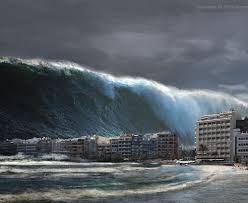
Waaw nataal bii de nataal la boo xam ne ay kër la yuñ tabax yoo xam ne am na ndox mu bari mu nekk seen gannaaw. Ndox mi nag dafa am lu vert am lu weex, ba noppi mu xiin lool asamaan di xiin lool. Ba noppi tabax yi nekk seen gannaaw, mu mel ni ndox mi dafa bëgg a ñëw seen kaw.